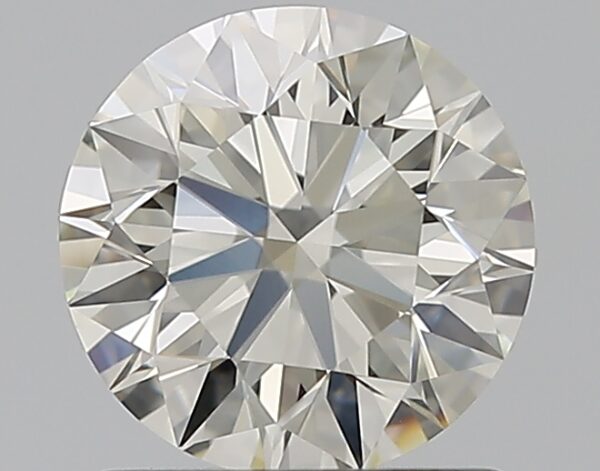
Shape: round
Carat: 1.01
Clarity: IF
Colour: K
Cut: EX
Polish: EX
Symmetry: EX
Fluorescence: M
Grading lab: GIA
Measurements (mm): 6.38 x 6.42 x 4